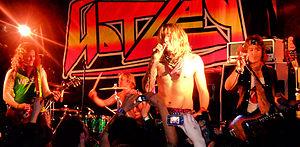
Hot Leg est un groupe de hard rock dont le leader est l'ancien chanteur de The Darkness, Justin Hawkins.
Justin David Hawkins, né le 17 mars 1975 à Chertsey dans le Surrey en Angleterre, est un auteur-compositeur-interprète guitariste et chanteur du groupe The Darkness, leader de 2008 à 2011 du groupe de glam rock Hot Leg. Fortement influencé par les classiques du hard rock tels que Van Halen, Led Zeppelin, Queen, Mötley Crüe, Aerosmith ou encore AC/DC, Hawkins est reconnaissable à sa voix aigüe et à ses tenues exubérantes en concert.